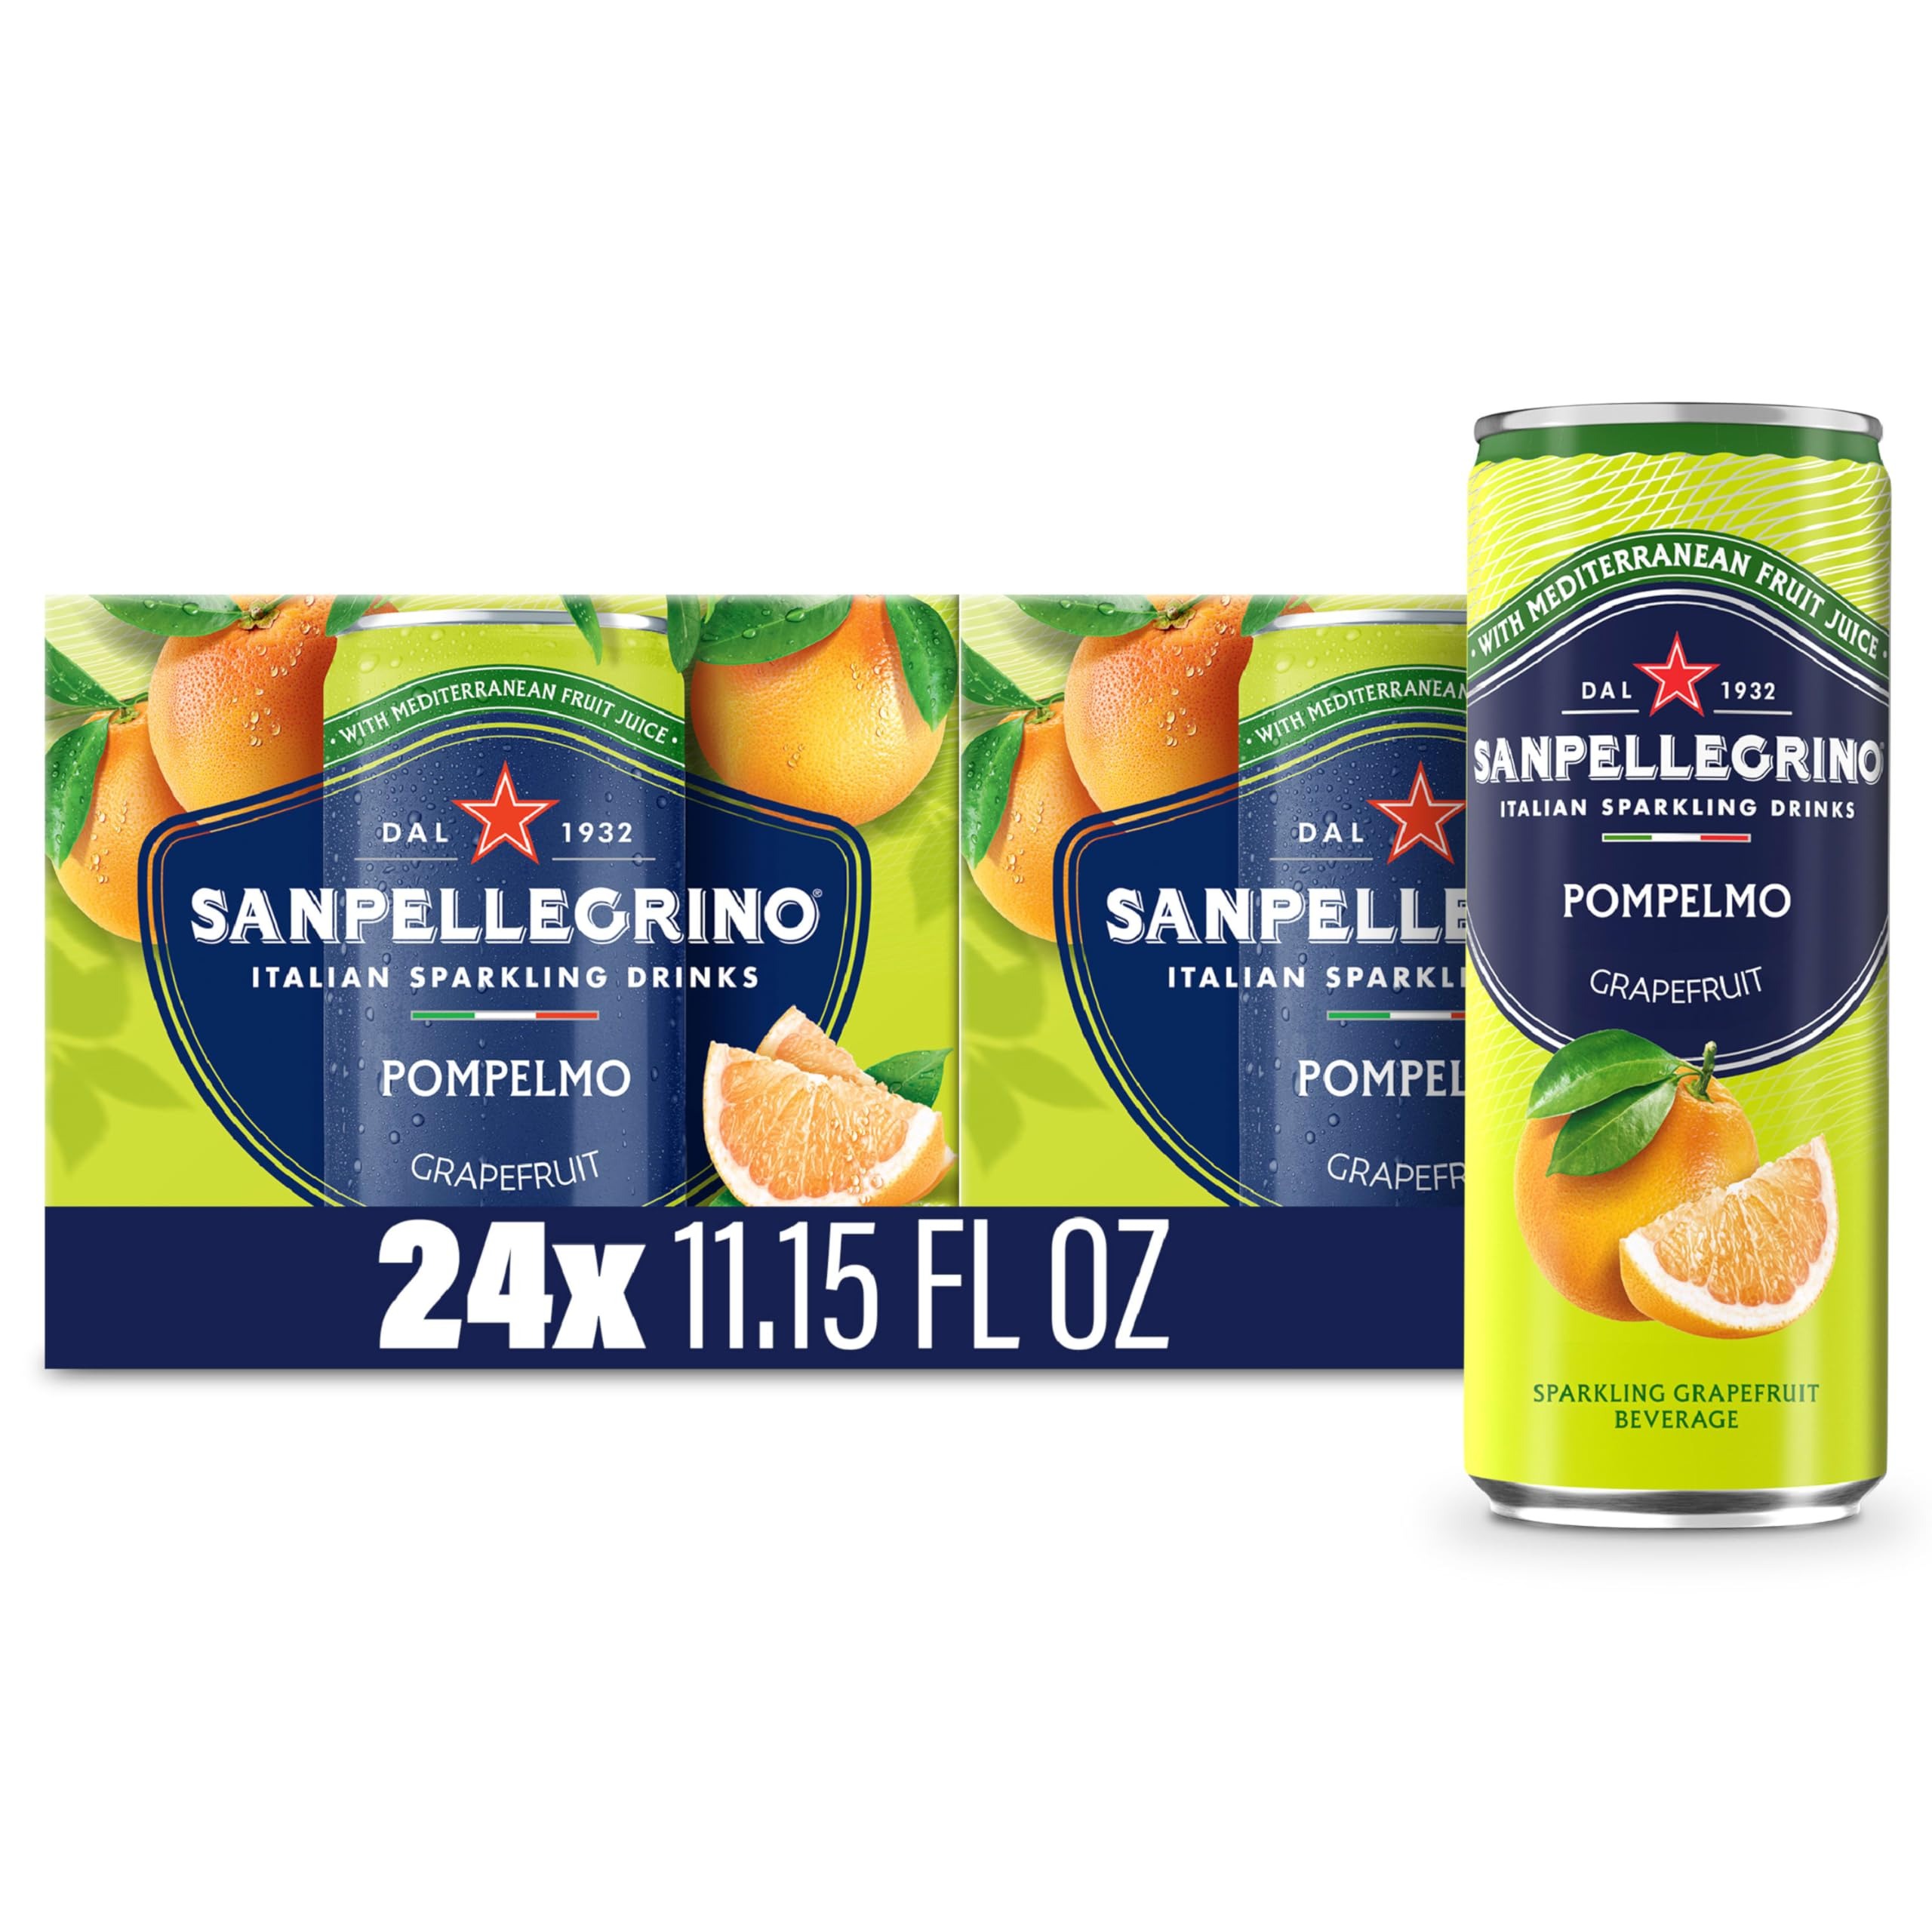
Item Name: Sanpellegrino Italian Sparkling Drink Pompelmo, Sparkling Grapefruit Beverage, 24 Pack of 11.15 Fl Oz Cans
Bullet Point 1: Includes twenty-four 11.15 fluid ounce cans of Sanpellegrino Pompelmo Italian Sparkling Drink SNAP and EBT Eligible item
Bullet Point 2: These Sanpellegrino Italian sparkling drinks are made with carbonated water, real grapefruit juice (11% juice from concentrate), sugar and other natural flavors
Bullet Point 3: Great for any time of day, whether you want a bubbly sparkling beverage in the morning, or a refreshing sparkling drink at the end of the day
Bullet Point 4: This Sanpellegrino Italian sparkling drink offers fresh tasting flavor with no artificial sweeteners
Bullet Point 5: Whatever the occasion, brighten up your moments with Sanpellegrino Italian sparkling drinks
Value: 267.6
Unit: Fl Oz

Price: 41.96